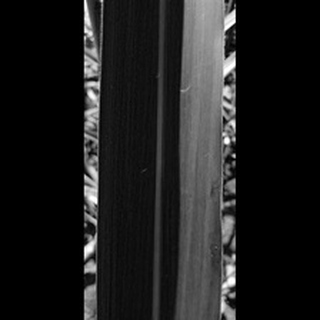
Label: healthy_sugarcane